Palazzo Beneventano del Bosco

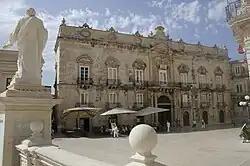
Facade

The Palazzo Beneventano del Bosco is a large urban palace, located on piazza Duomo, across from the present city hall and diagonal to the Cathedral of Syracuse, in the island of Ortigia in the city of Syracuse in Sicily, Italy.